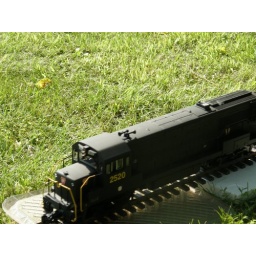
Montague Twp.,NJ has a open house in July every year &amp;amp; a train show is a added atraction.